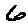
Label: 6